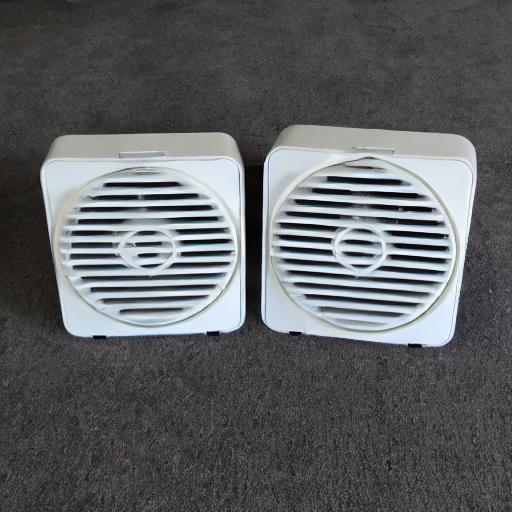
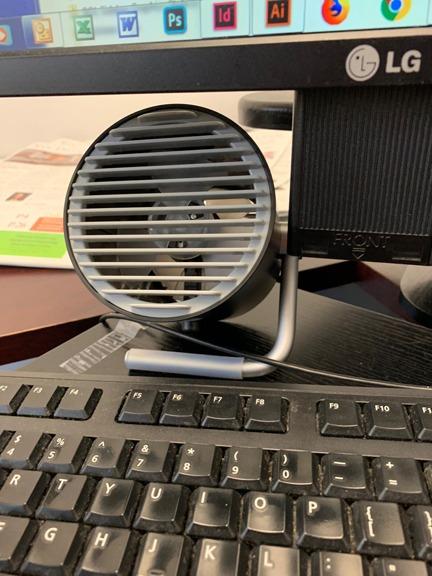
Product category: fan
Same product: no